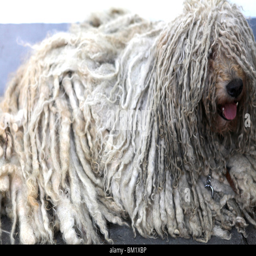
an animal known for its corded coat , similar to dreadlocks